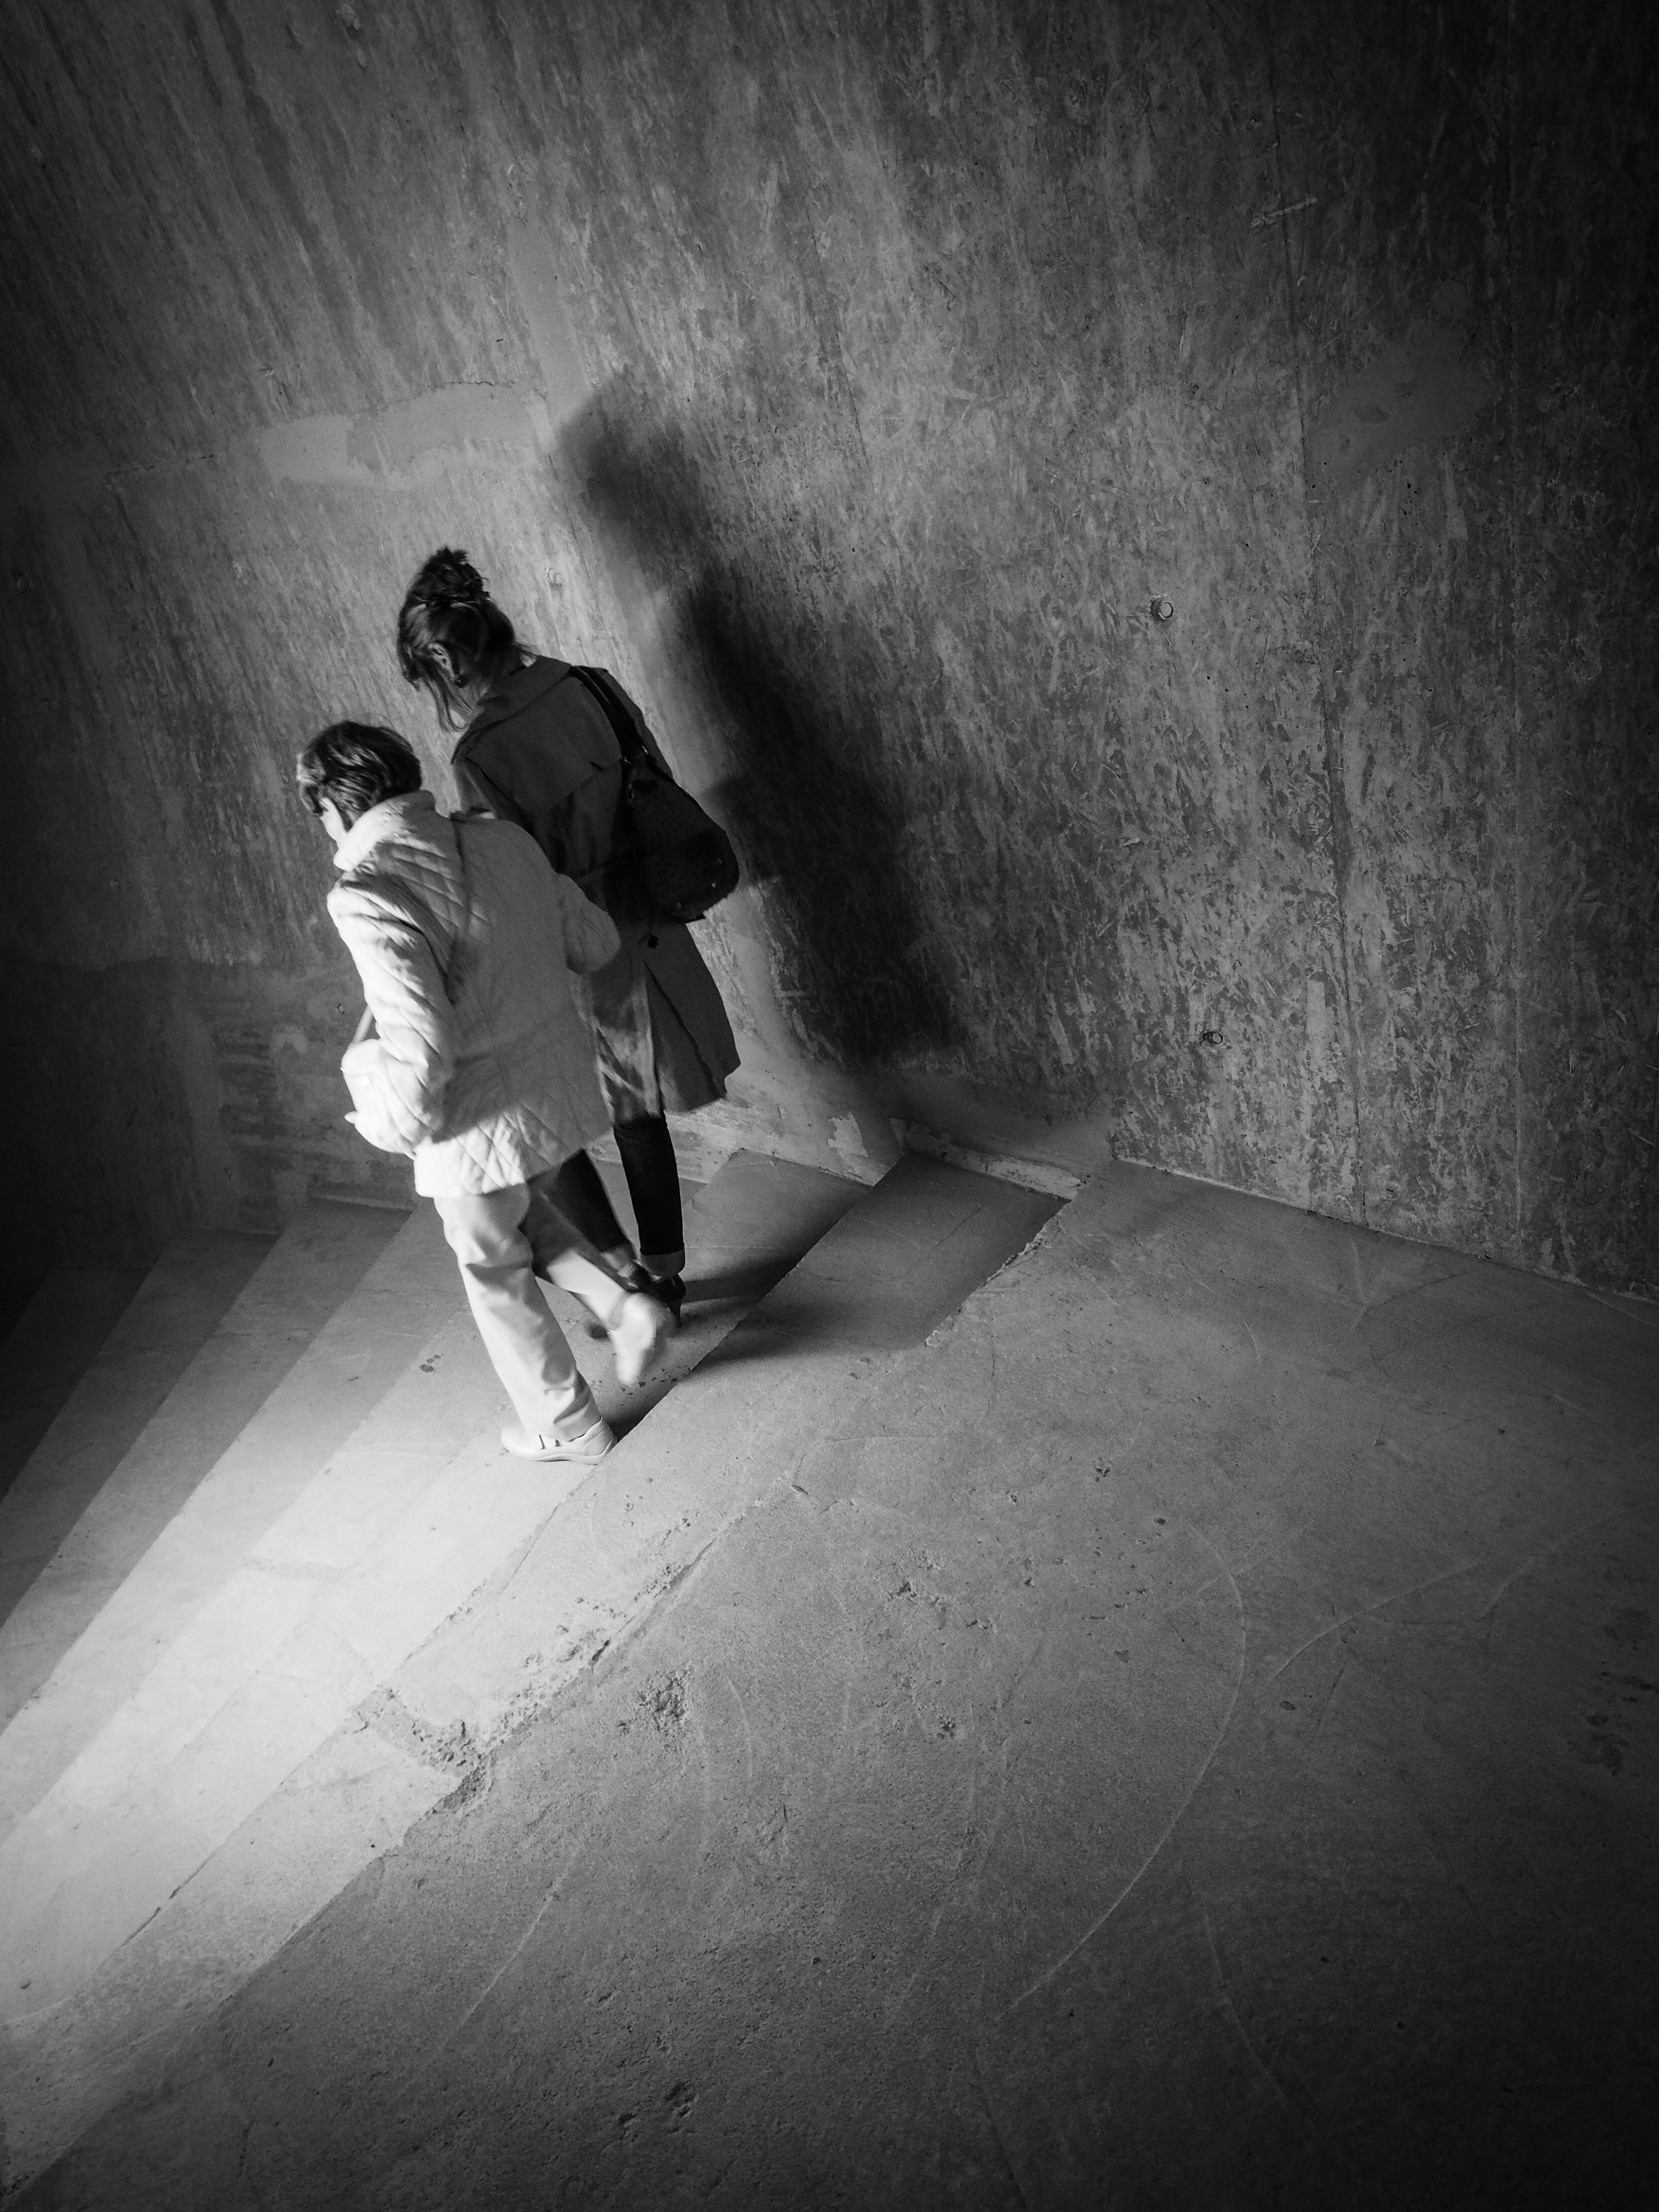
hand, light, black and white, white, photography, shadow, darkness, black, monochrome, photograph, deutschland, image, shape, emotion, hamburg, monochrome photography, film noir